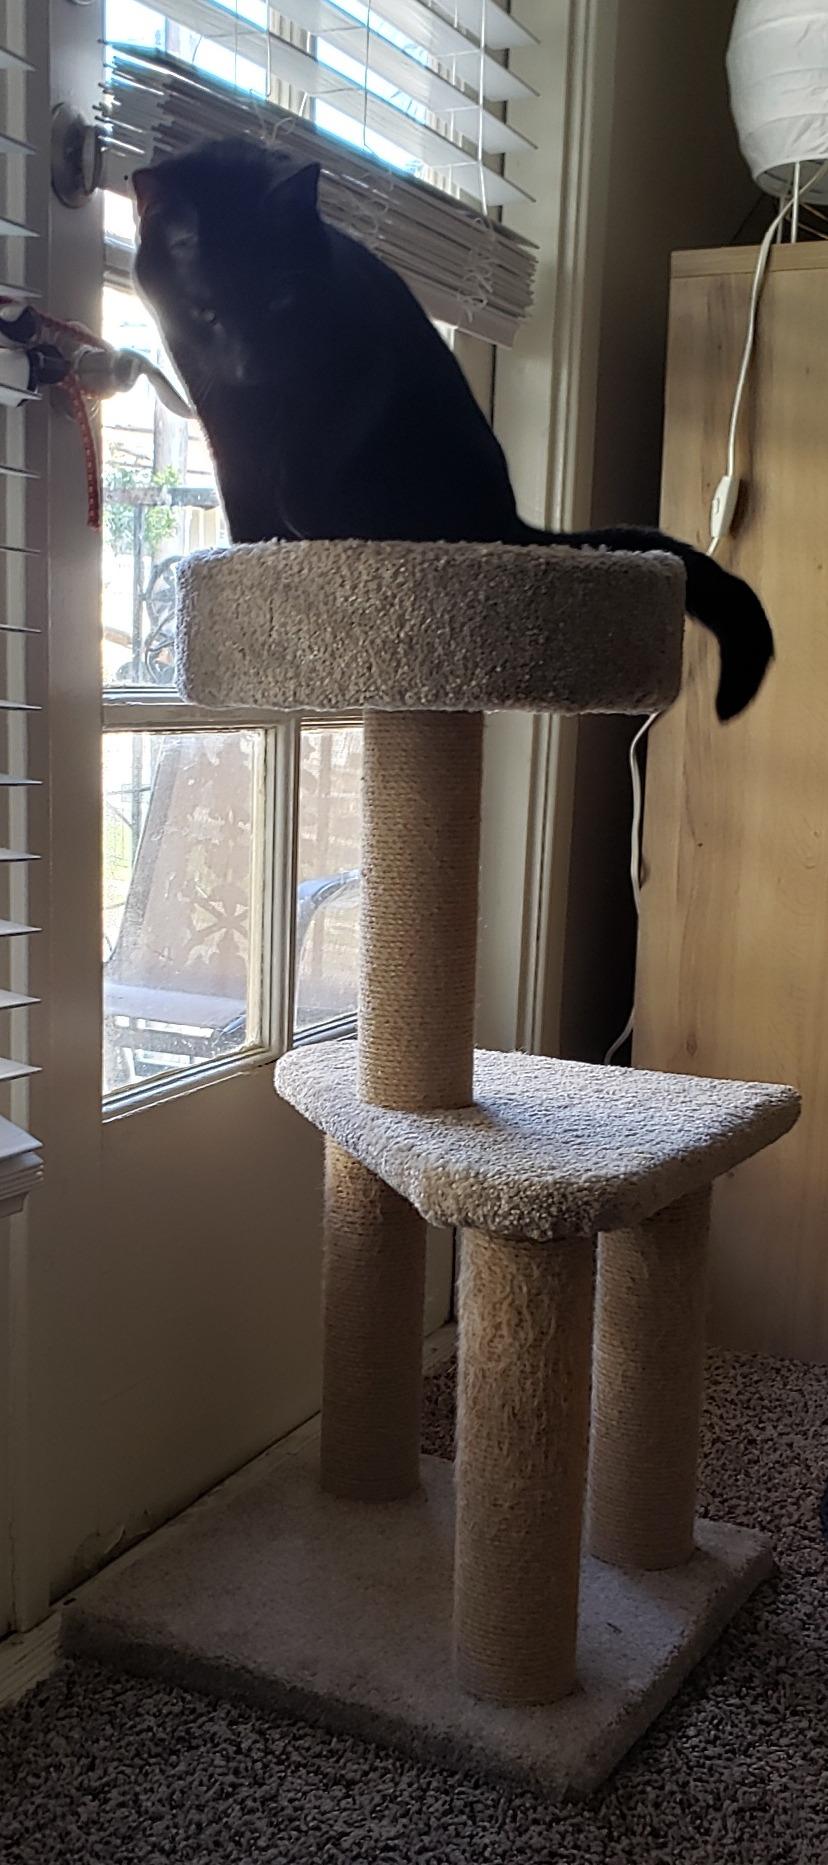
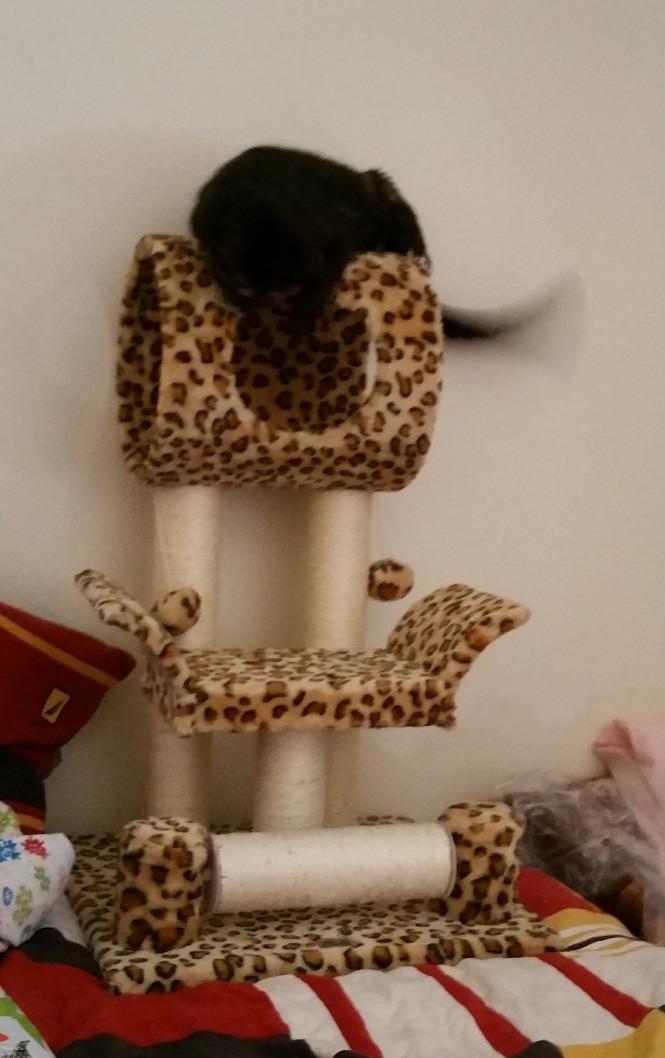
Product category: items_cat tree
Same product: no